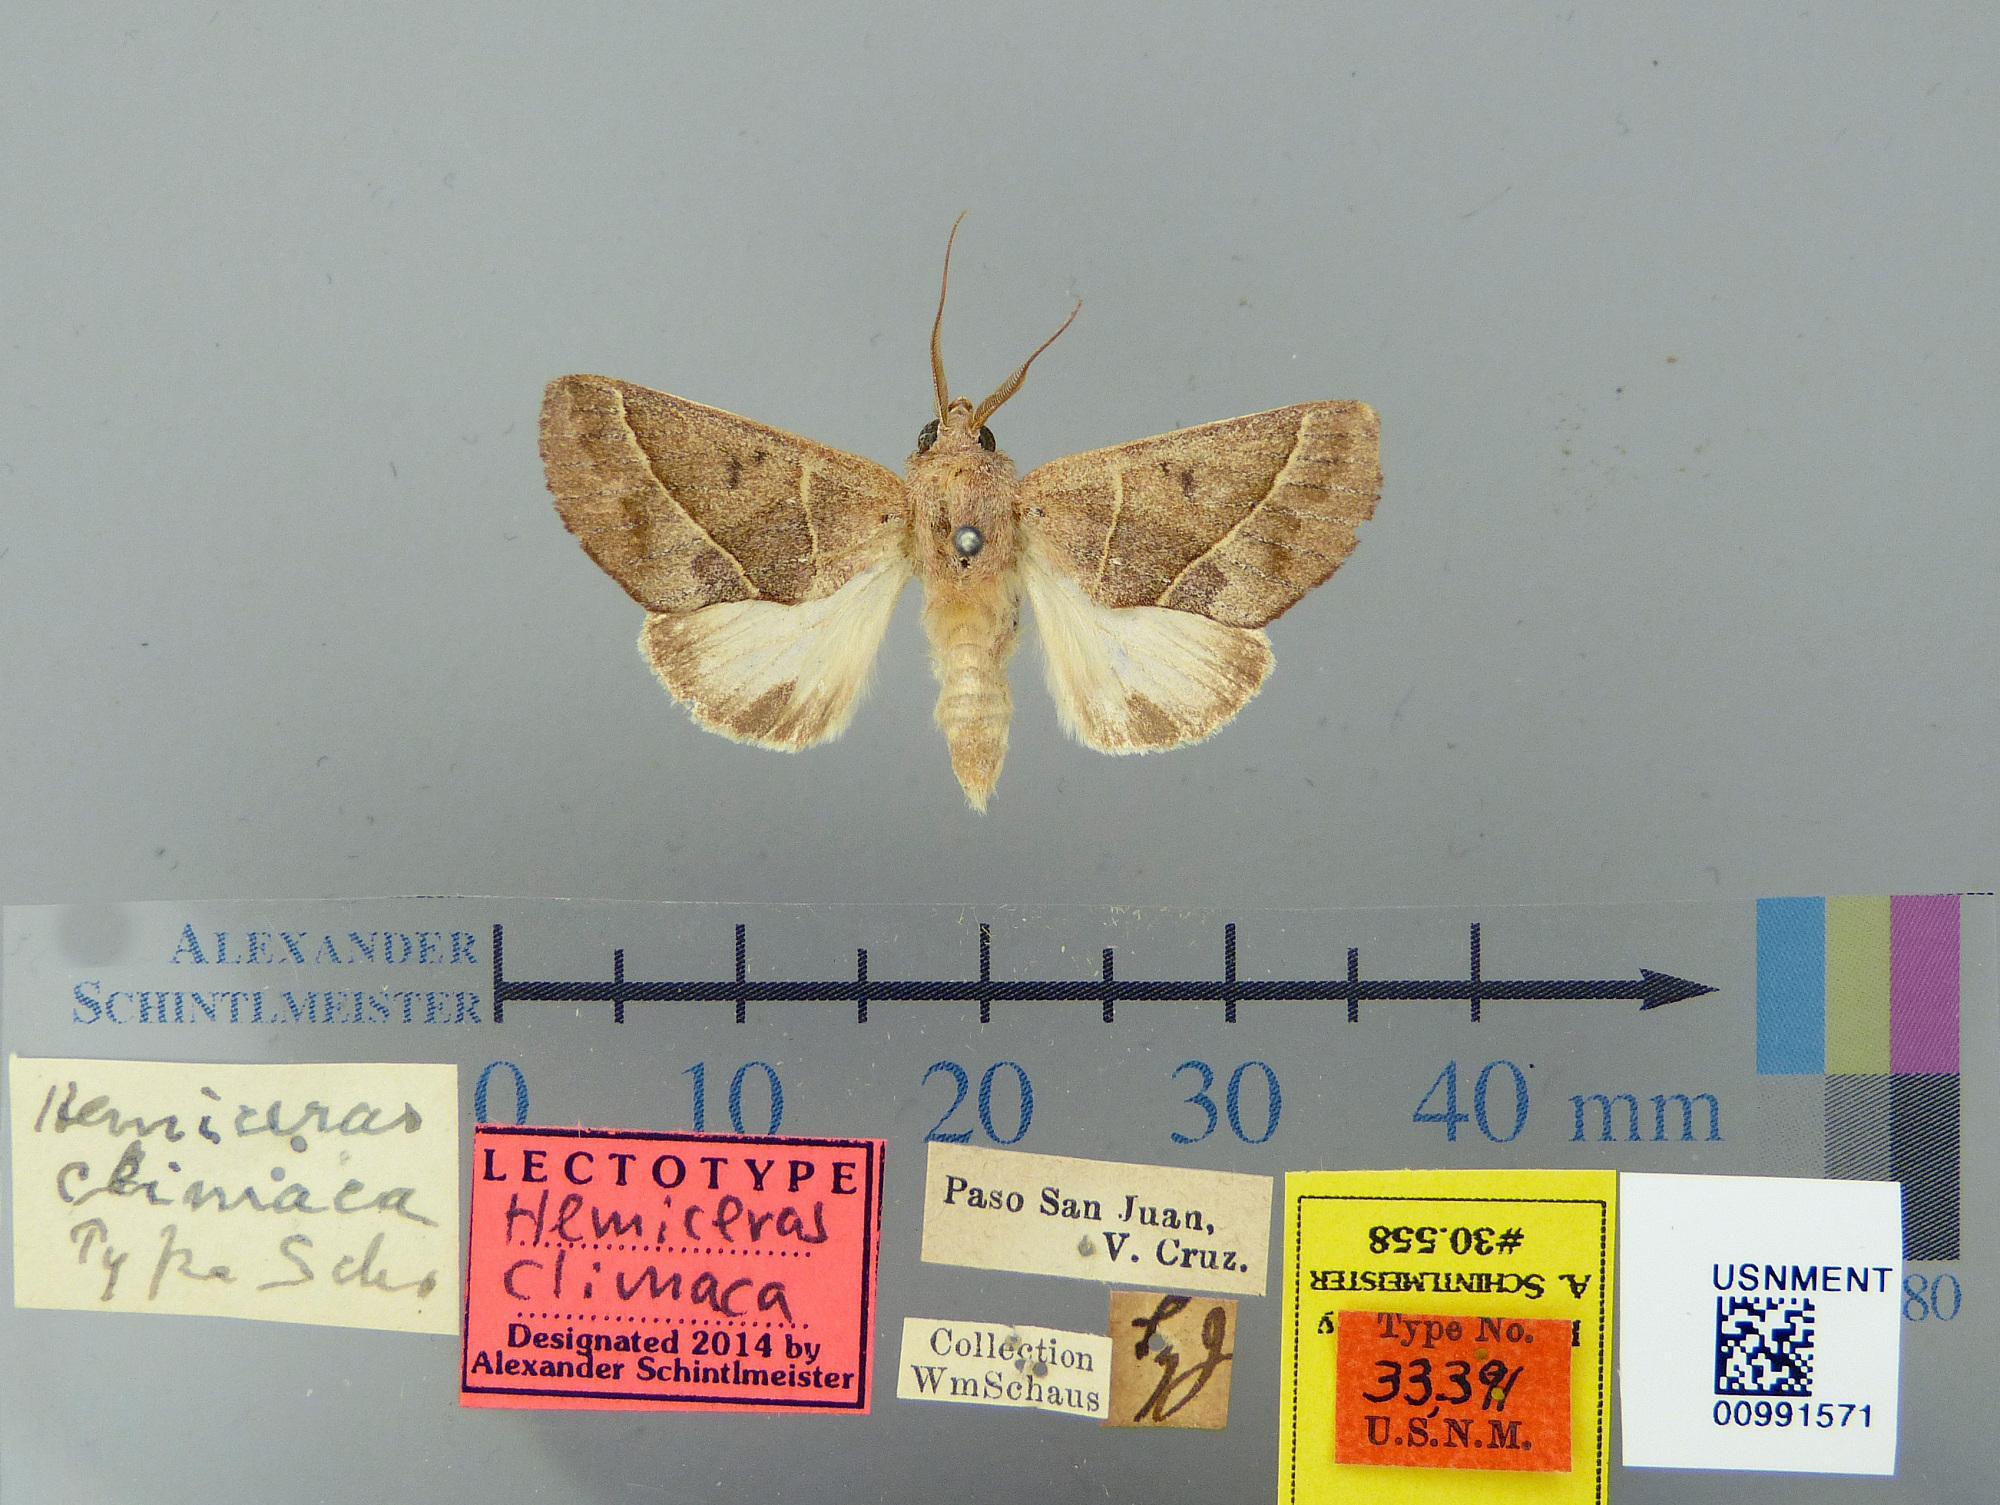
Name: Hemiceras climaca
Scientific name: Hemiceras climaca Schaus, 1928
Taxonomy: Animalia, Arthropoda, Insecta, Lepidoptera, Notodontidae
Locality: Paso San Juan, Vera Cruz, Veracruz-Llave, Mexico